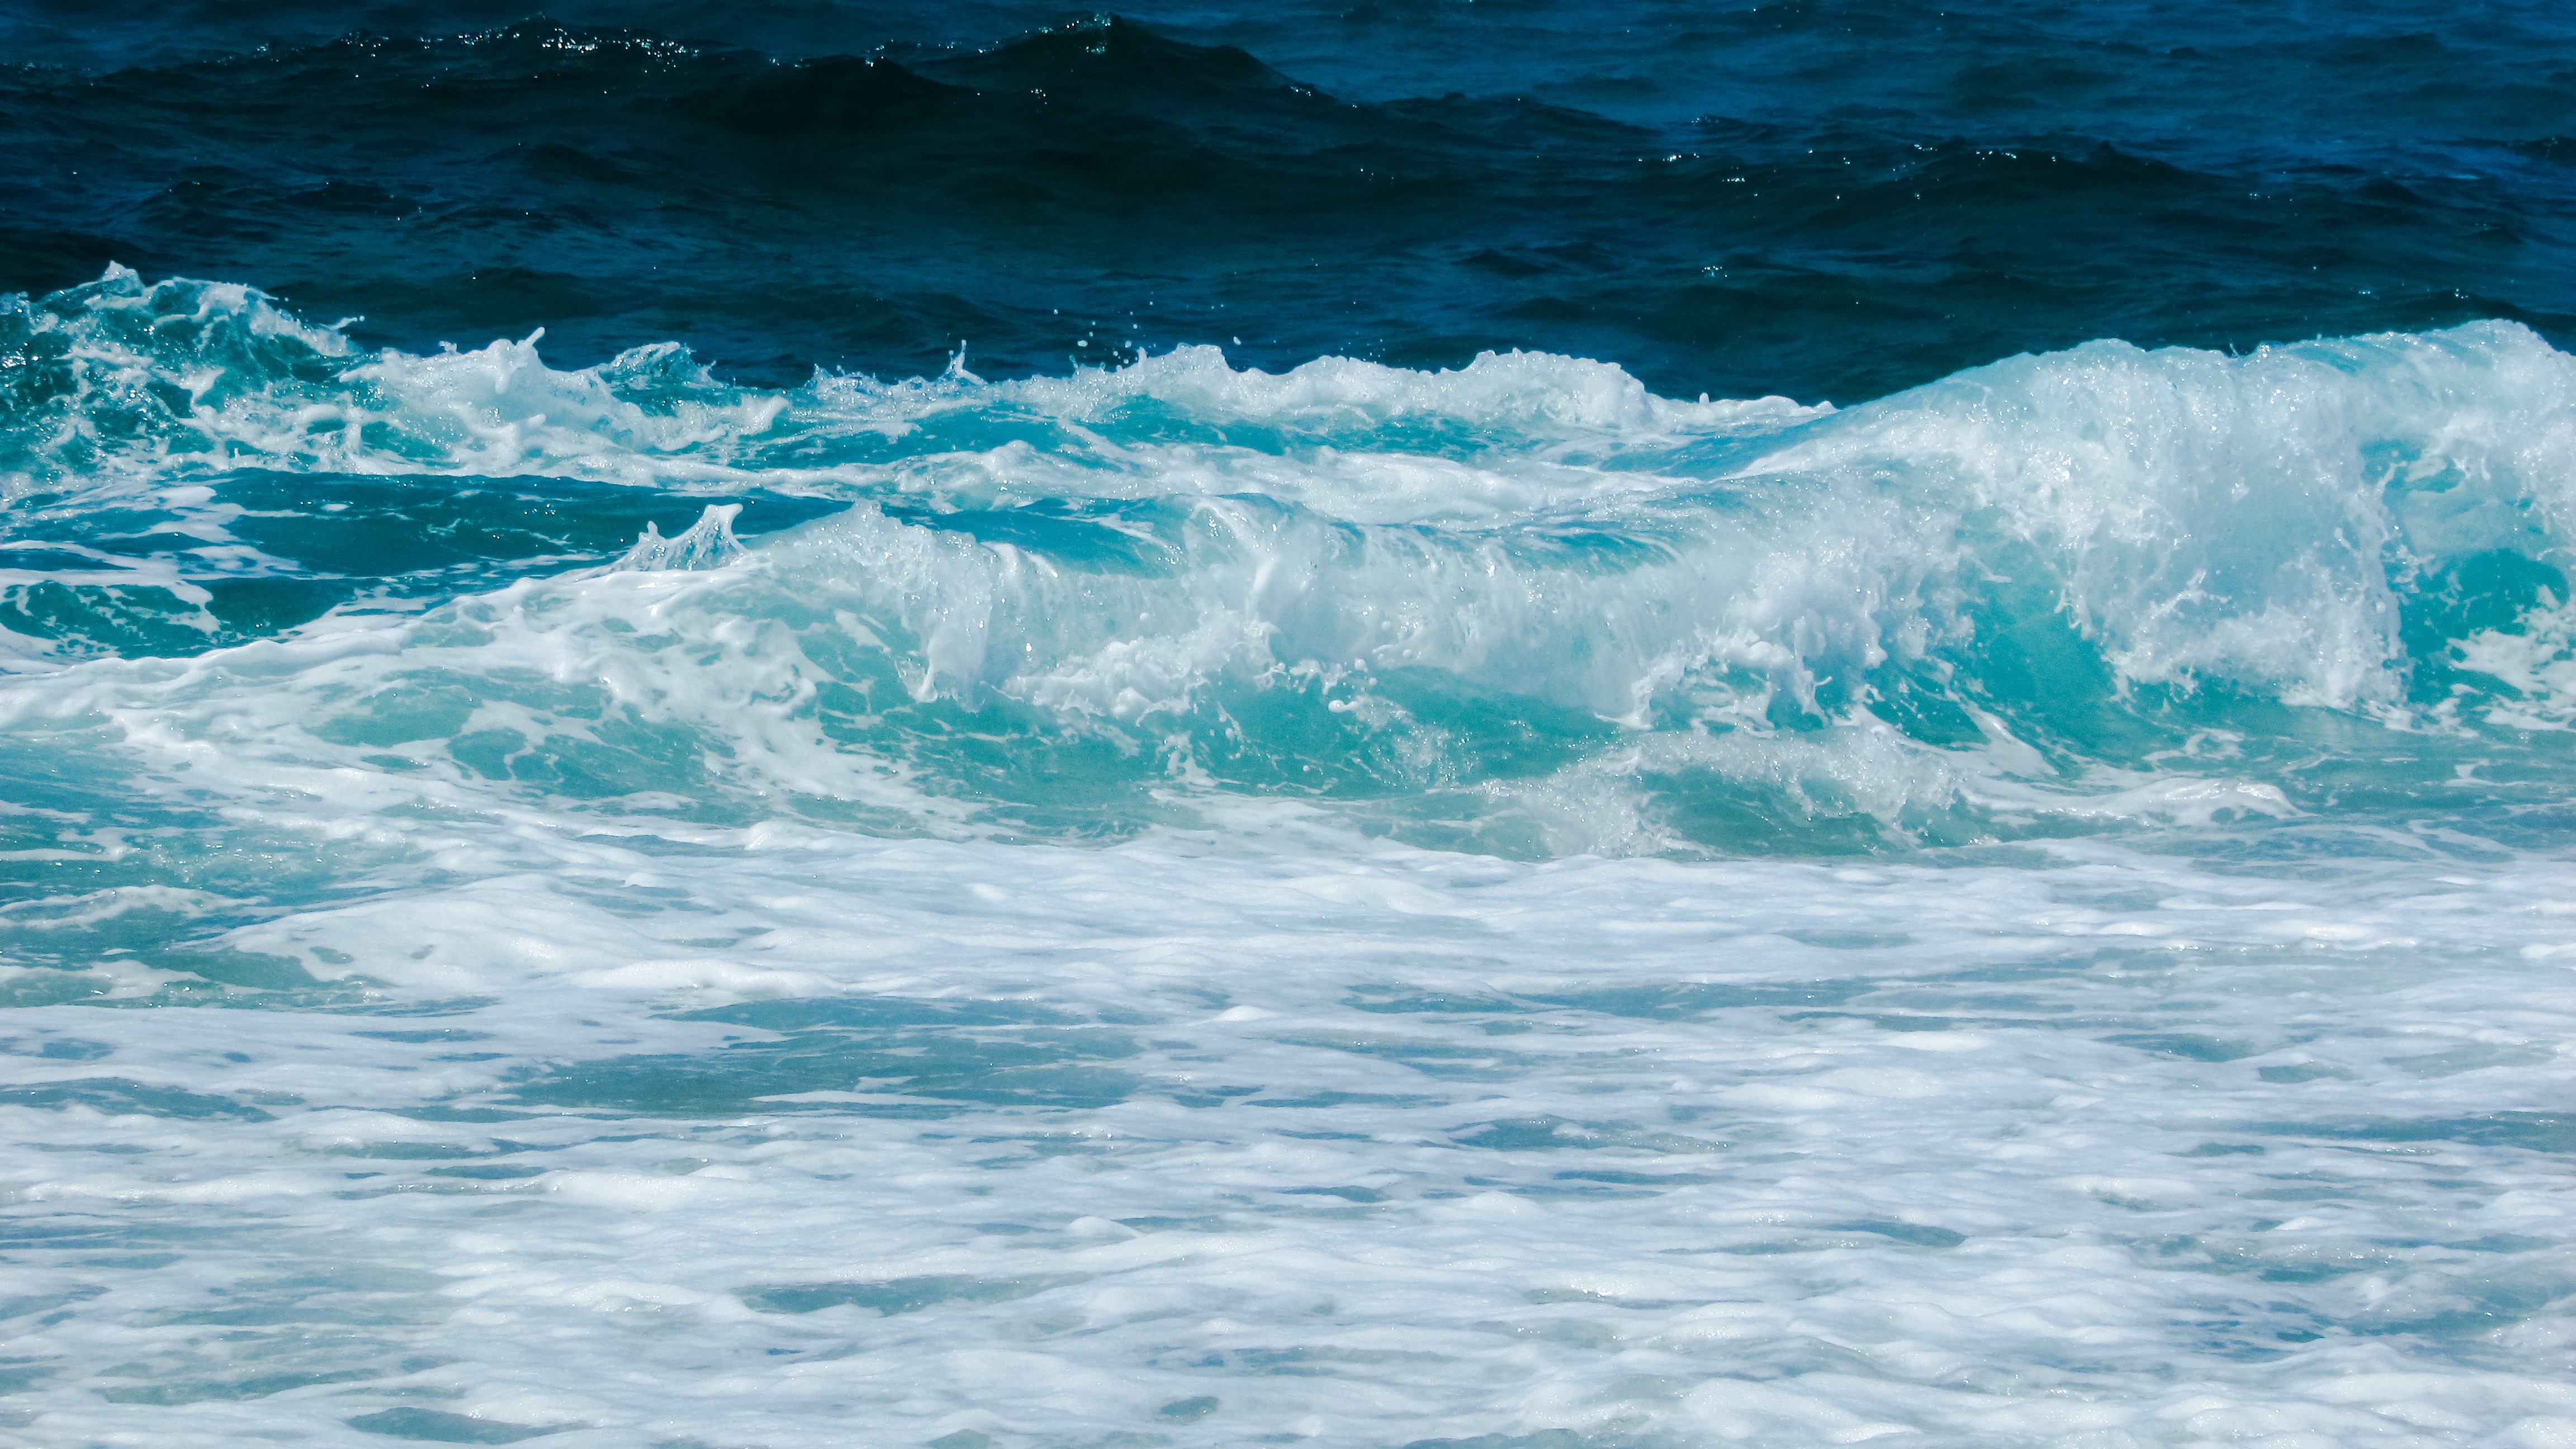
beach, sea, coast, water, nature, ocean, shore, wave, foam, spray, blue, energy, power, arctic ocean, wind wave